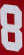
Number: 8